2023 Prague shootings

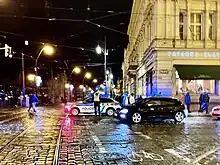
Police gradually shut down a large part of Prague's city centre during the shooting

At around 14:54 CET, the perpetrator, armed with a pistol, exited the restroom and opened fire inside the building's fourth floor corridors and classrooms. He repeatedly entered classroom No. 423, targeting everyone inside. Once he moved further away from this classroom, one of the students led remaining survivors to barricade the door. All of the people in this classroom were either killed or suffered life-threatening injuries. The perpetrator also entered classroom no. 417 on the same floor and fired upon those present.